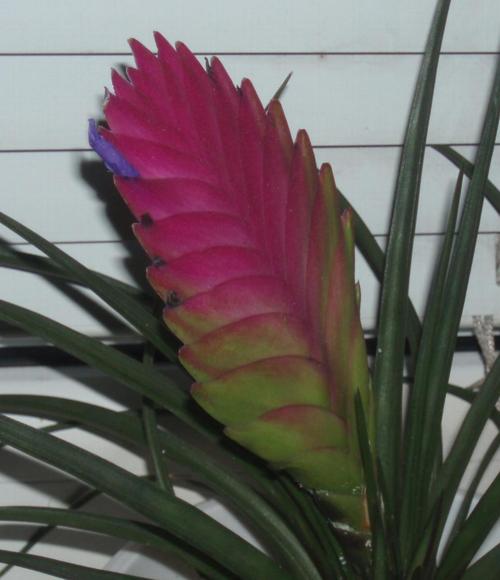
Label: ball moss